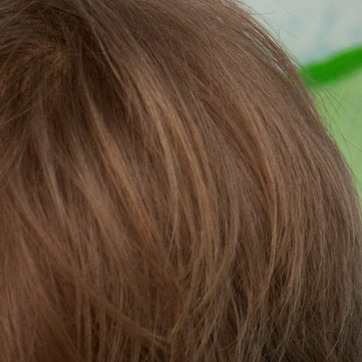
Material: hair